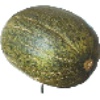
Label: melon_piel_de_sapo